Jiřina Švorcová

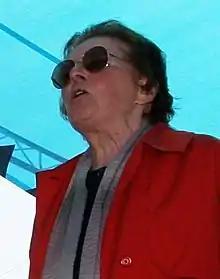
Švorcová in 2006.

Jiřina Švorcová (25 May 1928 – 8 August 2011) was a Czech actress and pro-Communist activist. Her acting career lasted more than forty years, but she largely retired after the 1989 Velvet Revolution and devoted herself to advocacy of the Communist Party.